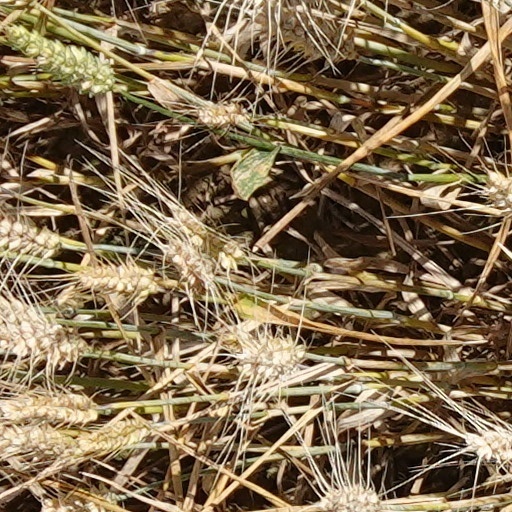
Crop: wheat